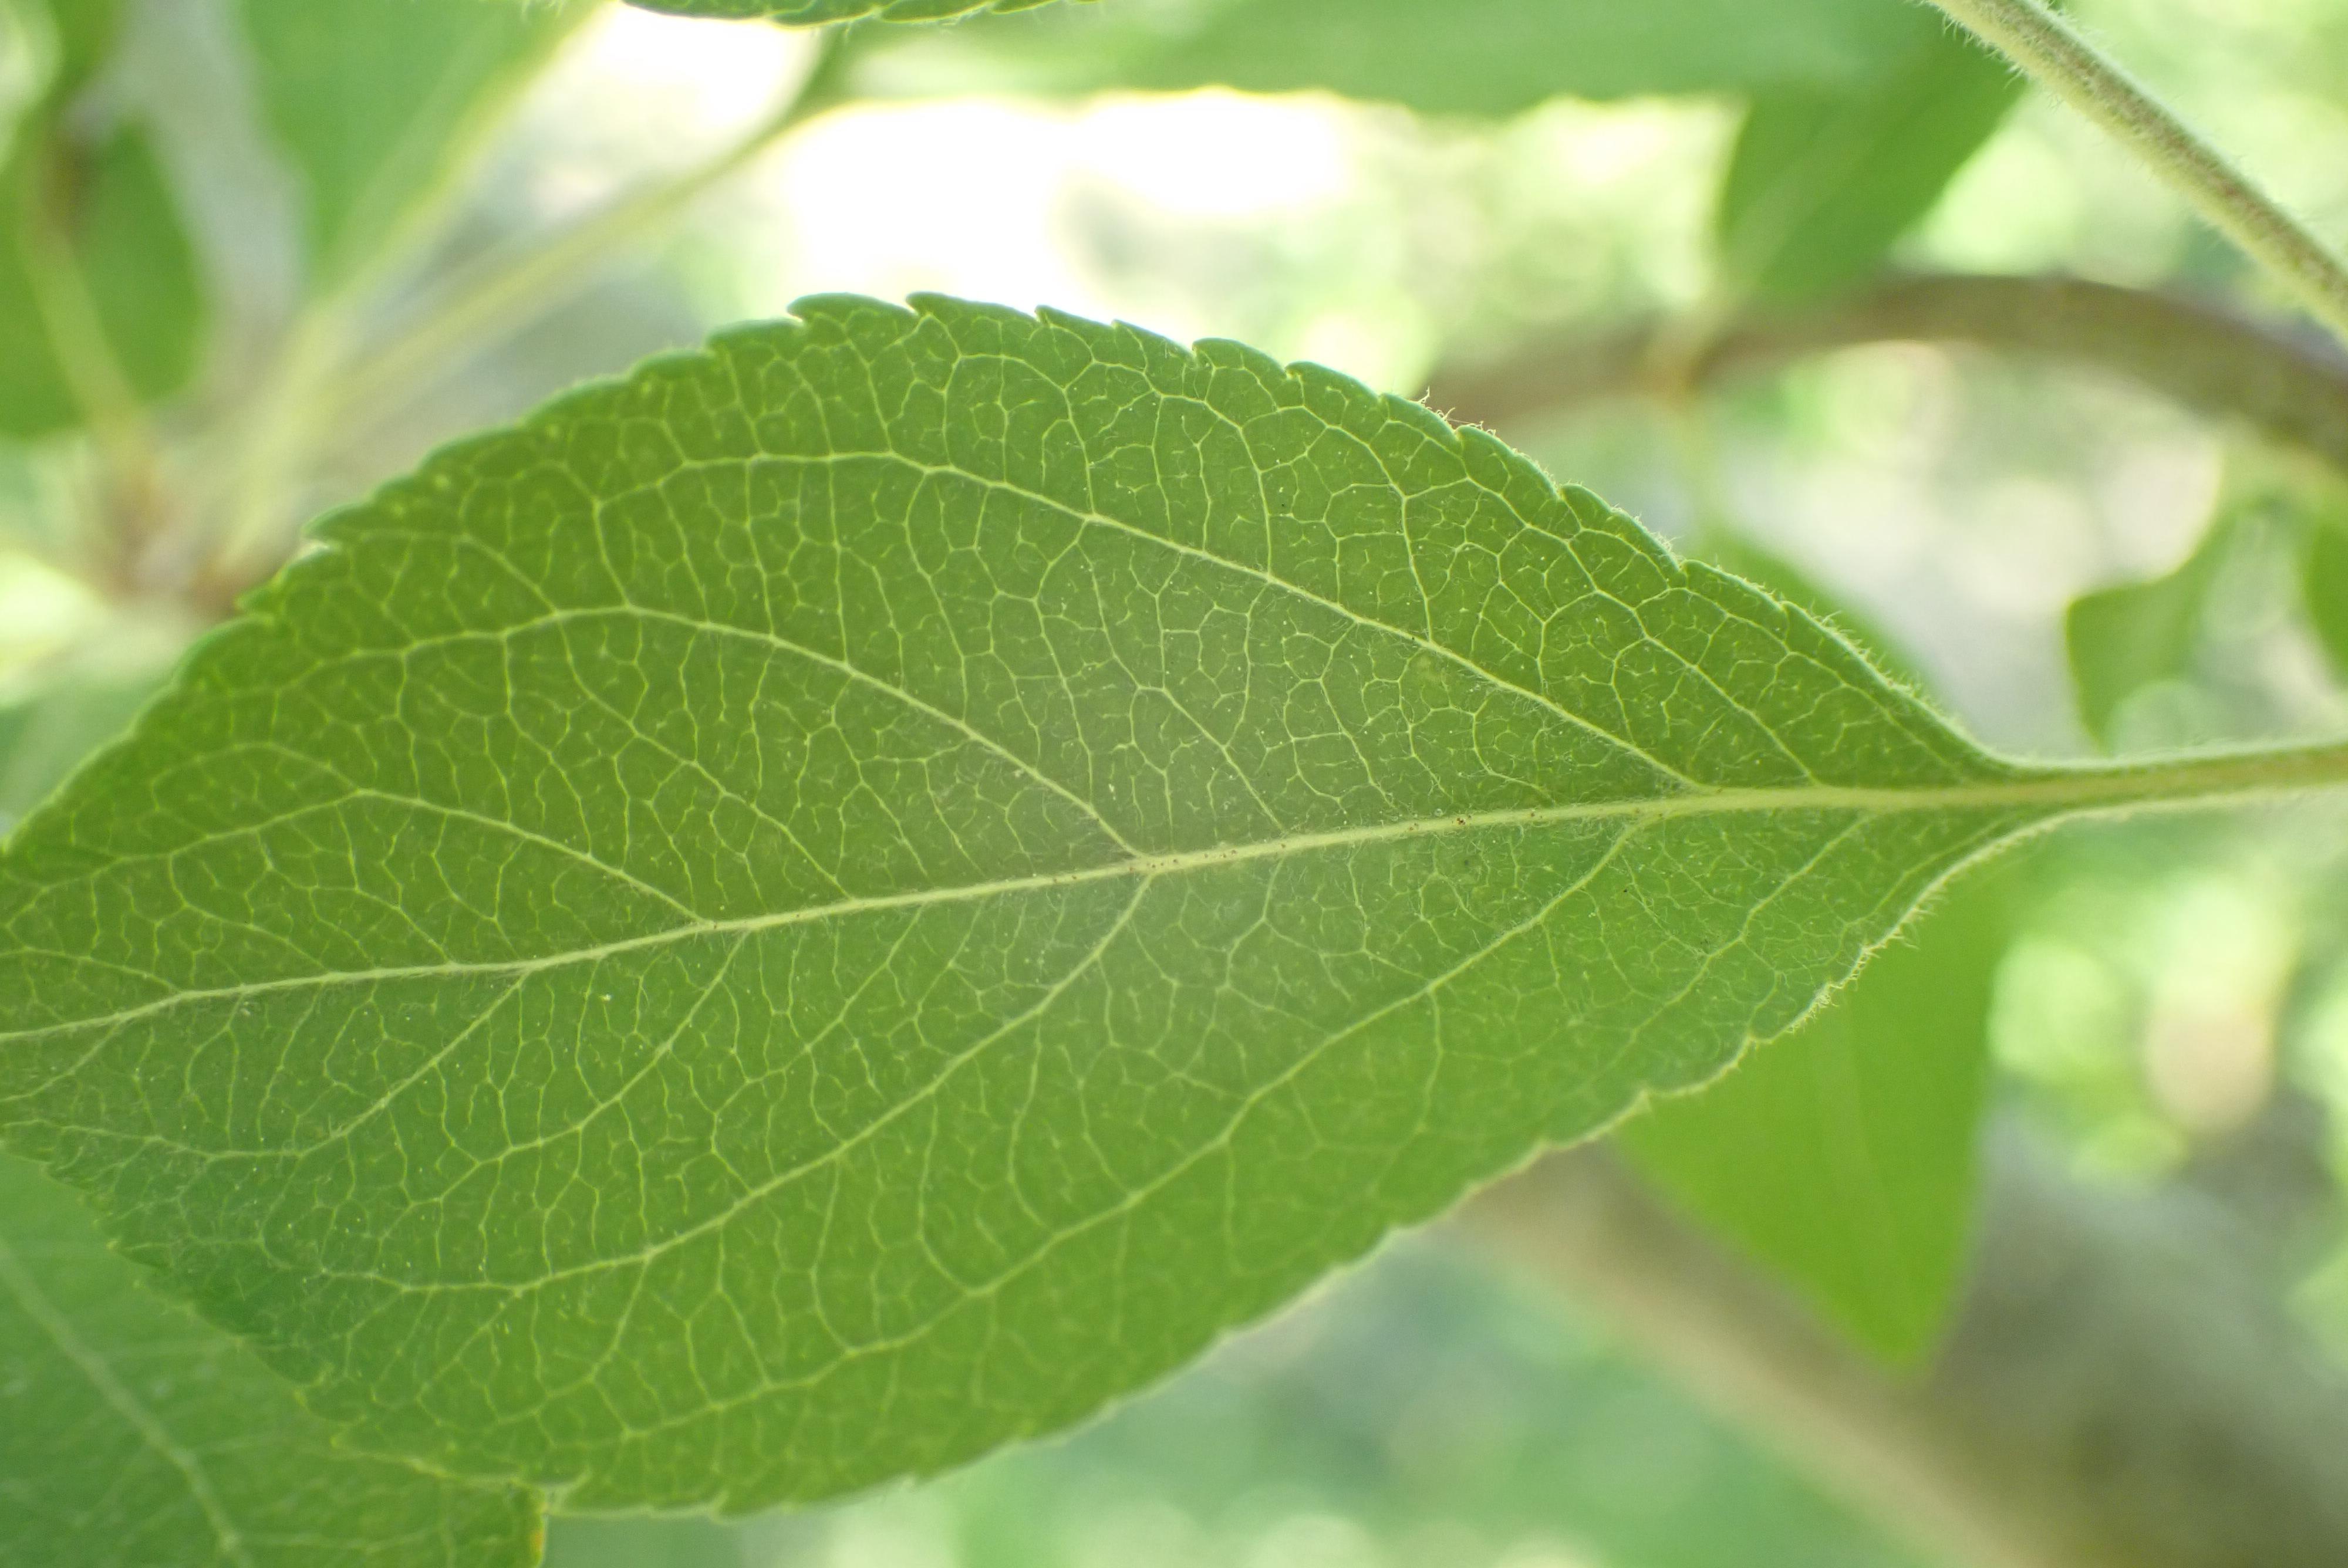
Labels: healthy